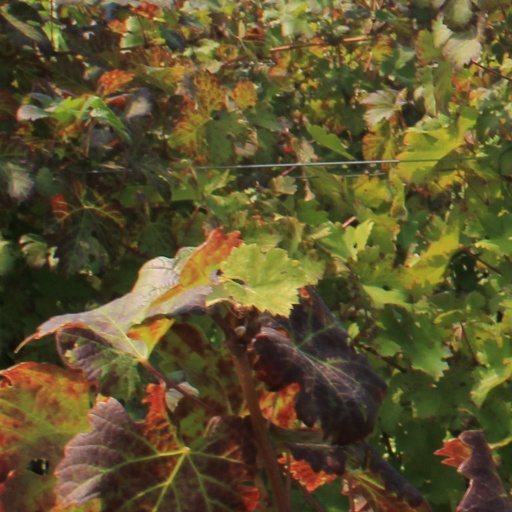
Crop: grape